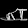
Label: Sandal